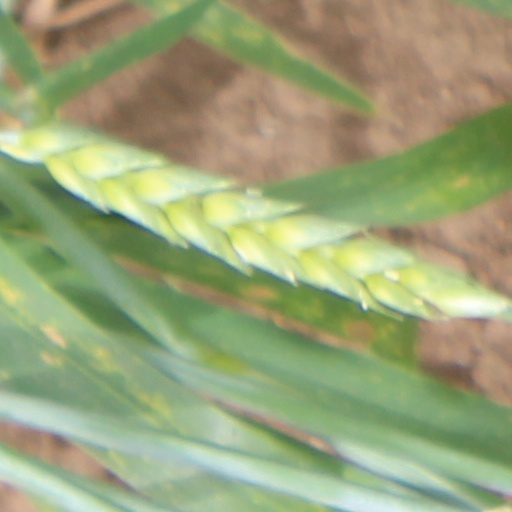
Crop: wheat